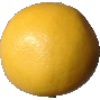
Label: Grapefruit White 1